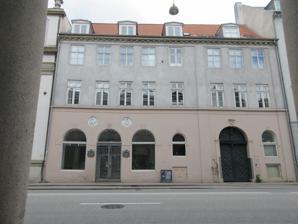
Building: Stormgade 8
Country: Denmark
Year built: 1745
Building in Copenhagen Stormgade 8 General information Location Copenhagen Country Denmark Coordinates 55°40′30.83″N 12°34′28.78″E / 55.6752306°N 12.5746611°E / 55.6752306; 12.5746611 Completed 1747 Renovated 1845 (heightened) Stormgade 8 is a three-storey, 18th century property situated at Stormgade 8 in Copenhagen , Denmark. The buildingwas listed in the Danish registry of protected buildings and places in 1918. History 18th century No. 282 seen on a detail from Christian Gedde's map of Copenhagen's West Quarter, 1757. The site was formerly part of the same property as Stormgade 6 and Stormgade 4. This large property was listed in Copenhagen's first cadastre of 1689 as No. 252 in the city's West Quarter (Vester Kvarter), owned by one lieutenant-colonel Robert. The property was later divided into three smaller properties. Two small townhouses on the site (built before 1737) were merged into a single property before 1747. The property now known as Stormgade 8 was listed in the new cadastre of 1756 as No. 282 and belonged to Johan Ludvig Abbestée (1697-1774) at that time. Adolph Sigfried von der Osten resided in the building from 1786 to 1794. 19th century The property was listed in the new cadastre of 1806 as No. 186 in the West Quarter. It was owned by justitsråd Jacob Brønnum Scavenius at that time. In 1811, he purchased the much larger Barchmann Mansion at the corner of Frederiksholms Kanal and Store Kongensgade . Samfundet for Vanføre (now Sahva), a society for the relief of disabled people, purchased the building in 1888 after selling its old building on Toldbodvej to the politician Jacob Brønnum Scavenius Estrup . The society was based in the building until 1896. Johan Fr. Schalburg Advert for Johan F. Schalburg from Illustreret Tidende . The building was later acquired by the vintner Johan Fr. Schalburg. The company had been founded by Johan Heinrich Schalburg on 7 June 1817 in Nyborg on Funen and was moved to Copenhagen in 1870. Frederik Riise : Joh. Fr. Schalburg celebrating its 25-year anniversary at Stormgade 8, 1905. Evald Bach (born 1898) acquired the firm in 1938. It was based at Stormgade 8 until at least the 1950s. The printing business Vilh. Søborg's Efterfølger was also based in the building in 1910. In 1945, it relocated to Amaliegade 11 . Dansk Dental Depor, a wholesale Company catering to dental clinics, was also based in the building in 1950. Architecture The two town houses from 1838 which were merged into a single property in 1748 were both two storeys tall. The western town house was just three bays wide. The eastern town house was four bays wide and its ground floor was originally used as stable. A perpendicular building on the rear was also merged into the property in 1748. The entire complex was heightened by one floor in 1845. The building front seen today dates mainly from this renovation. The gateways from both of theoriginal houses has been retained. Two round reliefs are embedded in the wall above the western gateway, depicting a man riding an oxen /left) and a seated man holding a bunch og grapes (right). Today On the first floor is a five-room condominium . On the second floor is an eight-room condominium. Gallery References